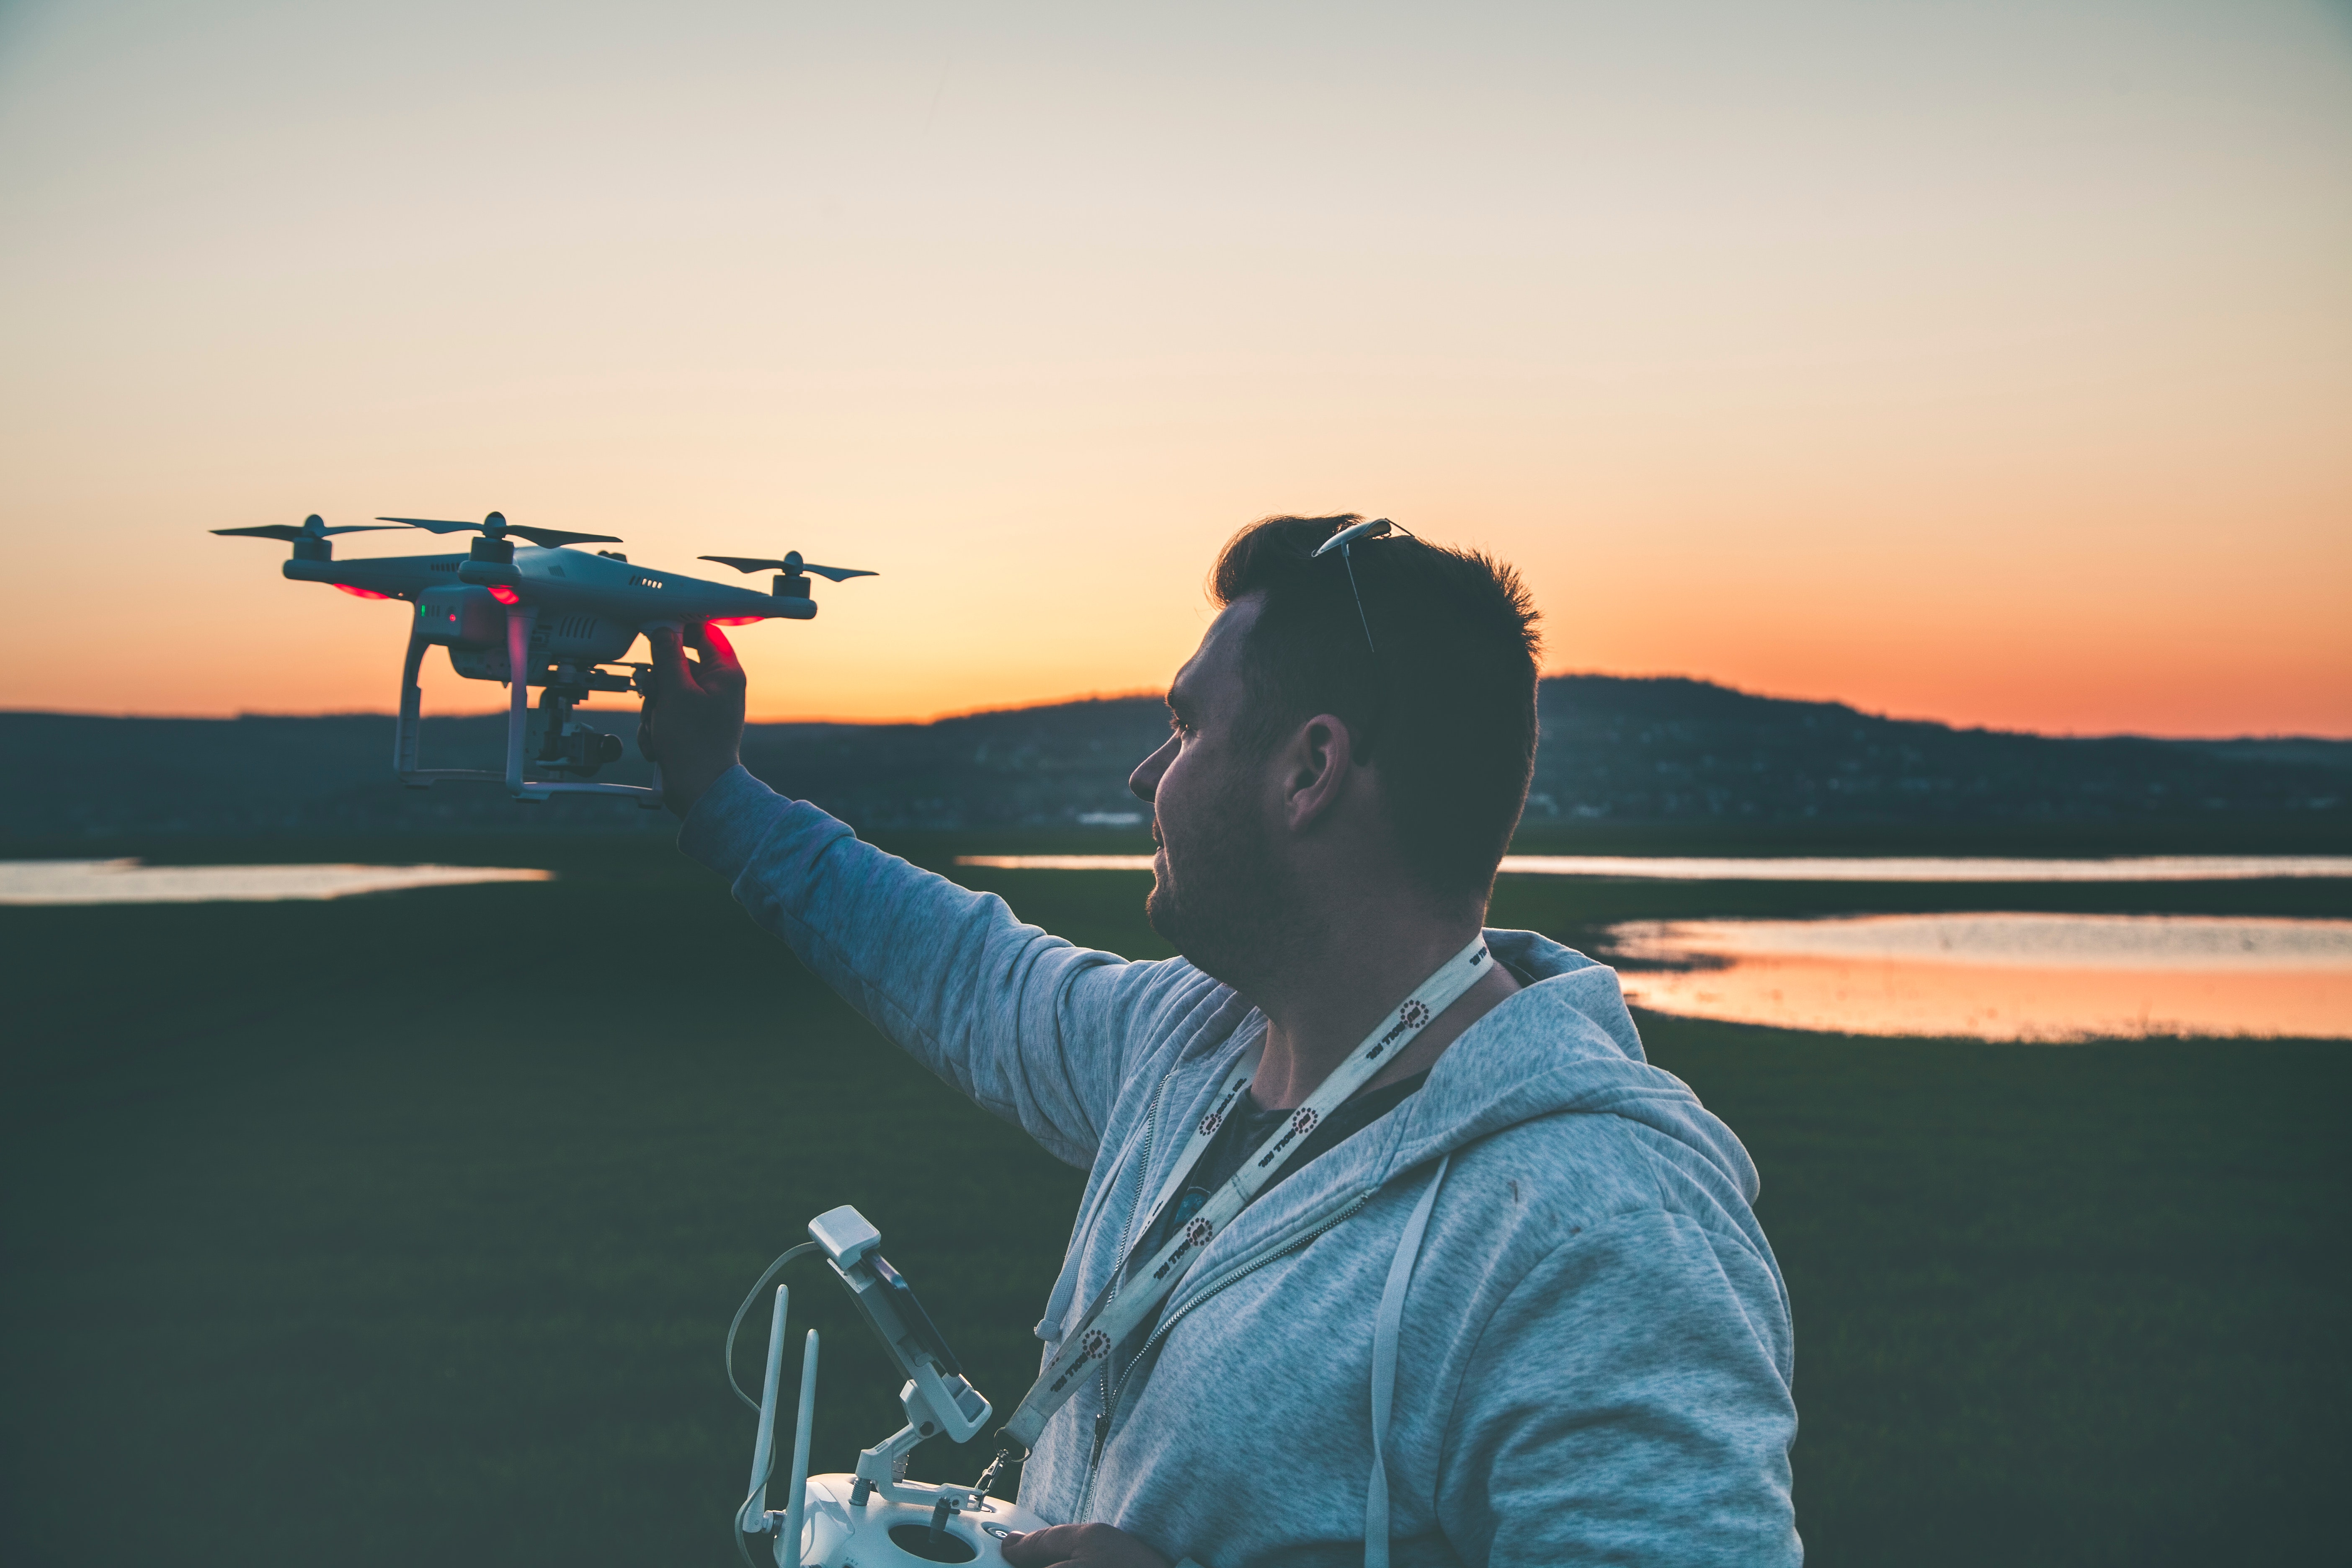
sky, helicopter, vehicle, aircraft, rotorcraft, photography, air travel, camera operator, aerospace engineering, videographer, aviation, flight, travel, sunset, helicopter rotor, vacation, airplane